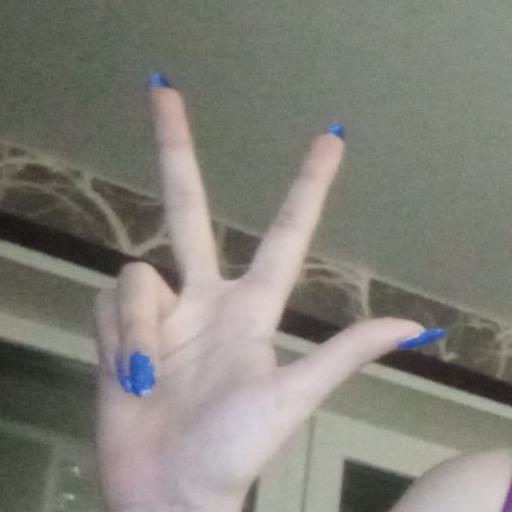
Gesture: three2